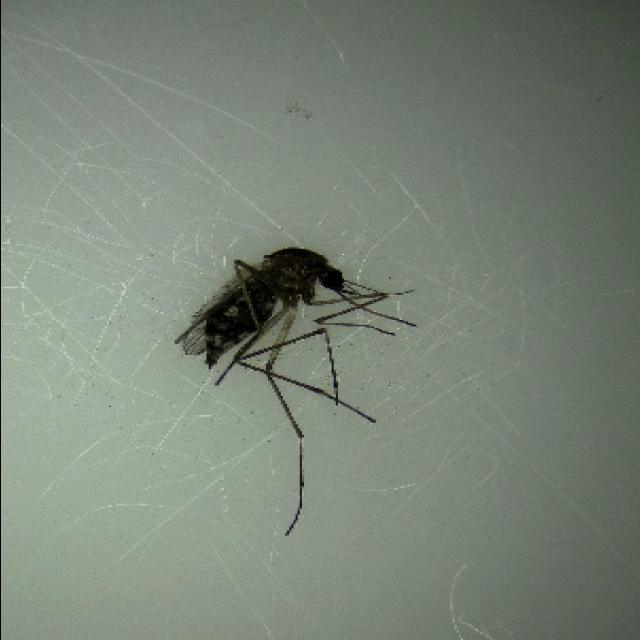
Species: aedes_vexans